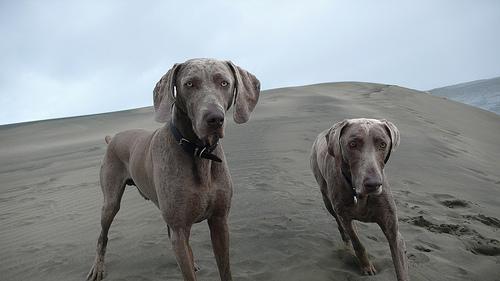
Weimaraner